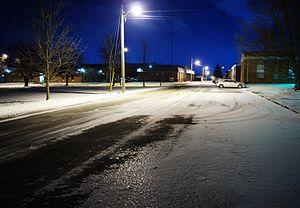
La vague de froid de 2014 en Amérique du Nord est une sévère vague de froid ayant frappé le Canada et l'Est des États-Unis du 2 au 14 janvier 2014 ; elle s'étendait depuis les Montagnes Rocheuses jusqu'au sud de la Floride centrale. Un front froid polaire, à l'origine associé à une « tempête du nordet », traverse le Canada et les États-Unis le 2 janvier 2014, et cause de très fortes chutes de neige. De très basses températures sont historiquement atteintes, ce qui mène à la fermeture de nombreuses sociétés, d'établissements scolaires, de routes et de vols aériens.